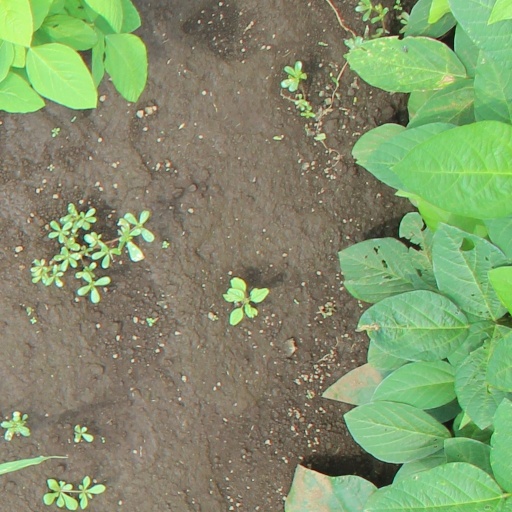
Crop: soybean